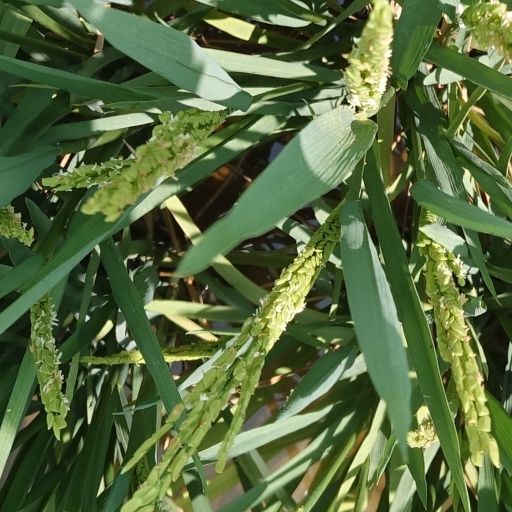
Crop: rice